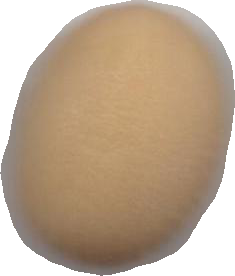
Variety: Anjasmoro